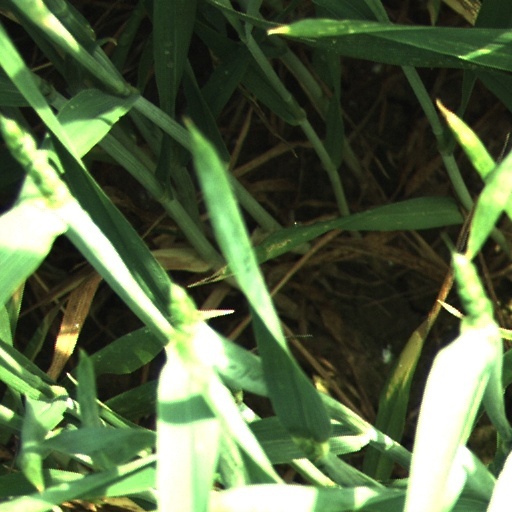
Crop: wheat